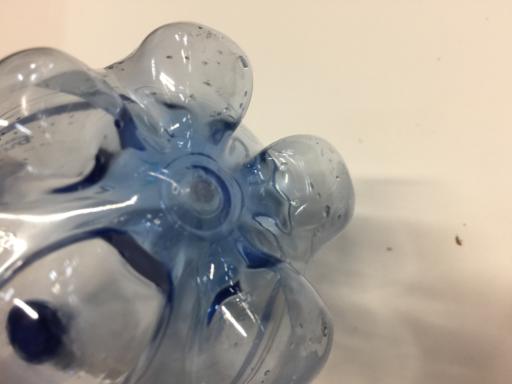
Label: plastic